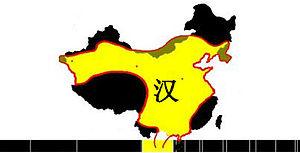
L'histoire de la Chine commence avec l'apparition de l'écriture, vers 1 500 avant l’ère commune, peu après l'émergence des premières cités. Les écrits sont d'abord rares et ne se répandent qu'au cours du Iᵉʳ millénaire av. J.-C. La civilisation chinoise s'est développée au fil des siècles, en passant progressivement de rites ancestraux de type chamanique au taoïsme et au bouddhisme, tout en intégrant la philosophie confucéenne. L'écriture chinoise non phonétique, partagée par des langues diverses qui utilisent les mêmes signes en les prononçant différemment, a permis de créer une intercompréhension écrite entre locuteurs instruits parlant différentes langues. Lorsque la Chine fut conquise à plusieurs reprises par des tribus nomades venues du Nord ou de l'Ouest, comme les Mongols au XIIIᵉ siècle, les envahisseurs adoptèrent les coutumes chinoises et utilisèrent le système administratif en place pour gouverner à leur profit l'empire de Chine.